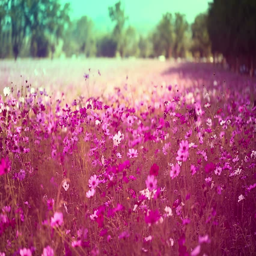
cosmos flowers blooming in the garden